Slave bell

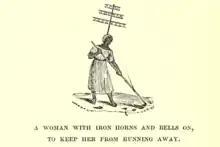

Bells were also used as a punishment and to prevent people from escaping. In his book "A" "Narrative of the Adventures and Escape of Moses Roper, from American Slavery" Moses Roper described the use of "iron horns, with bells, attached to the back of the slave's neck" several feet in height as an "instrument of torture".